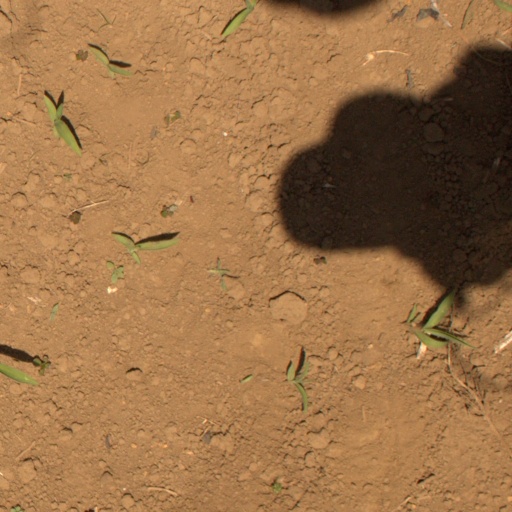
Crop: Jerusalem artichoke